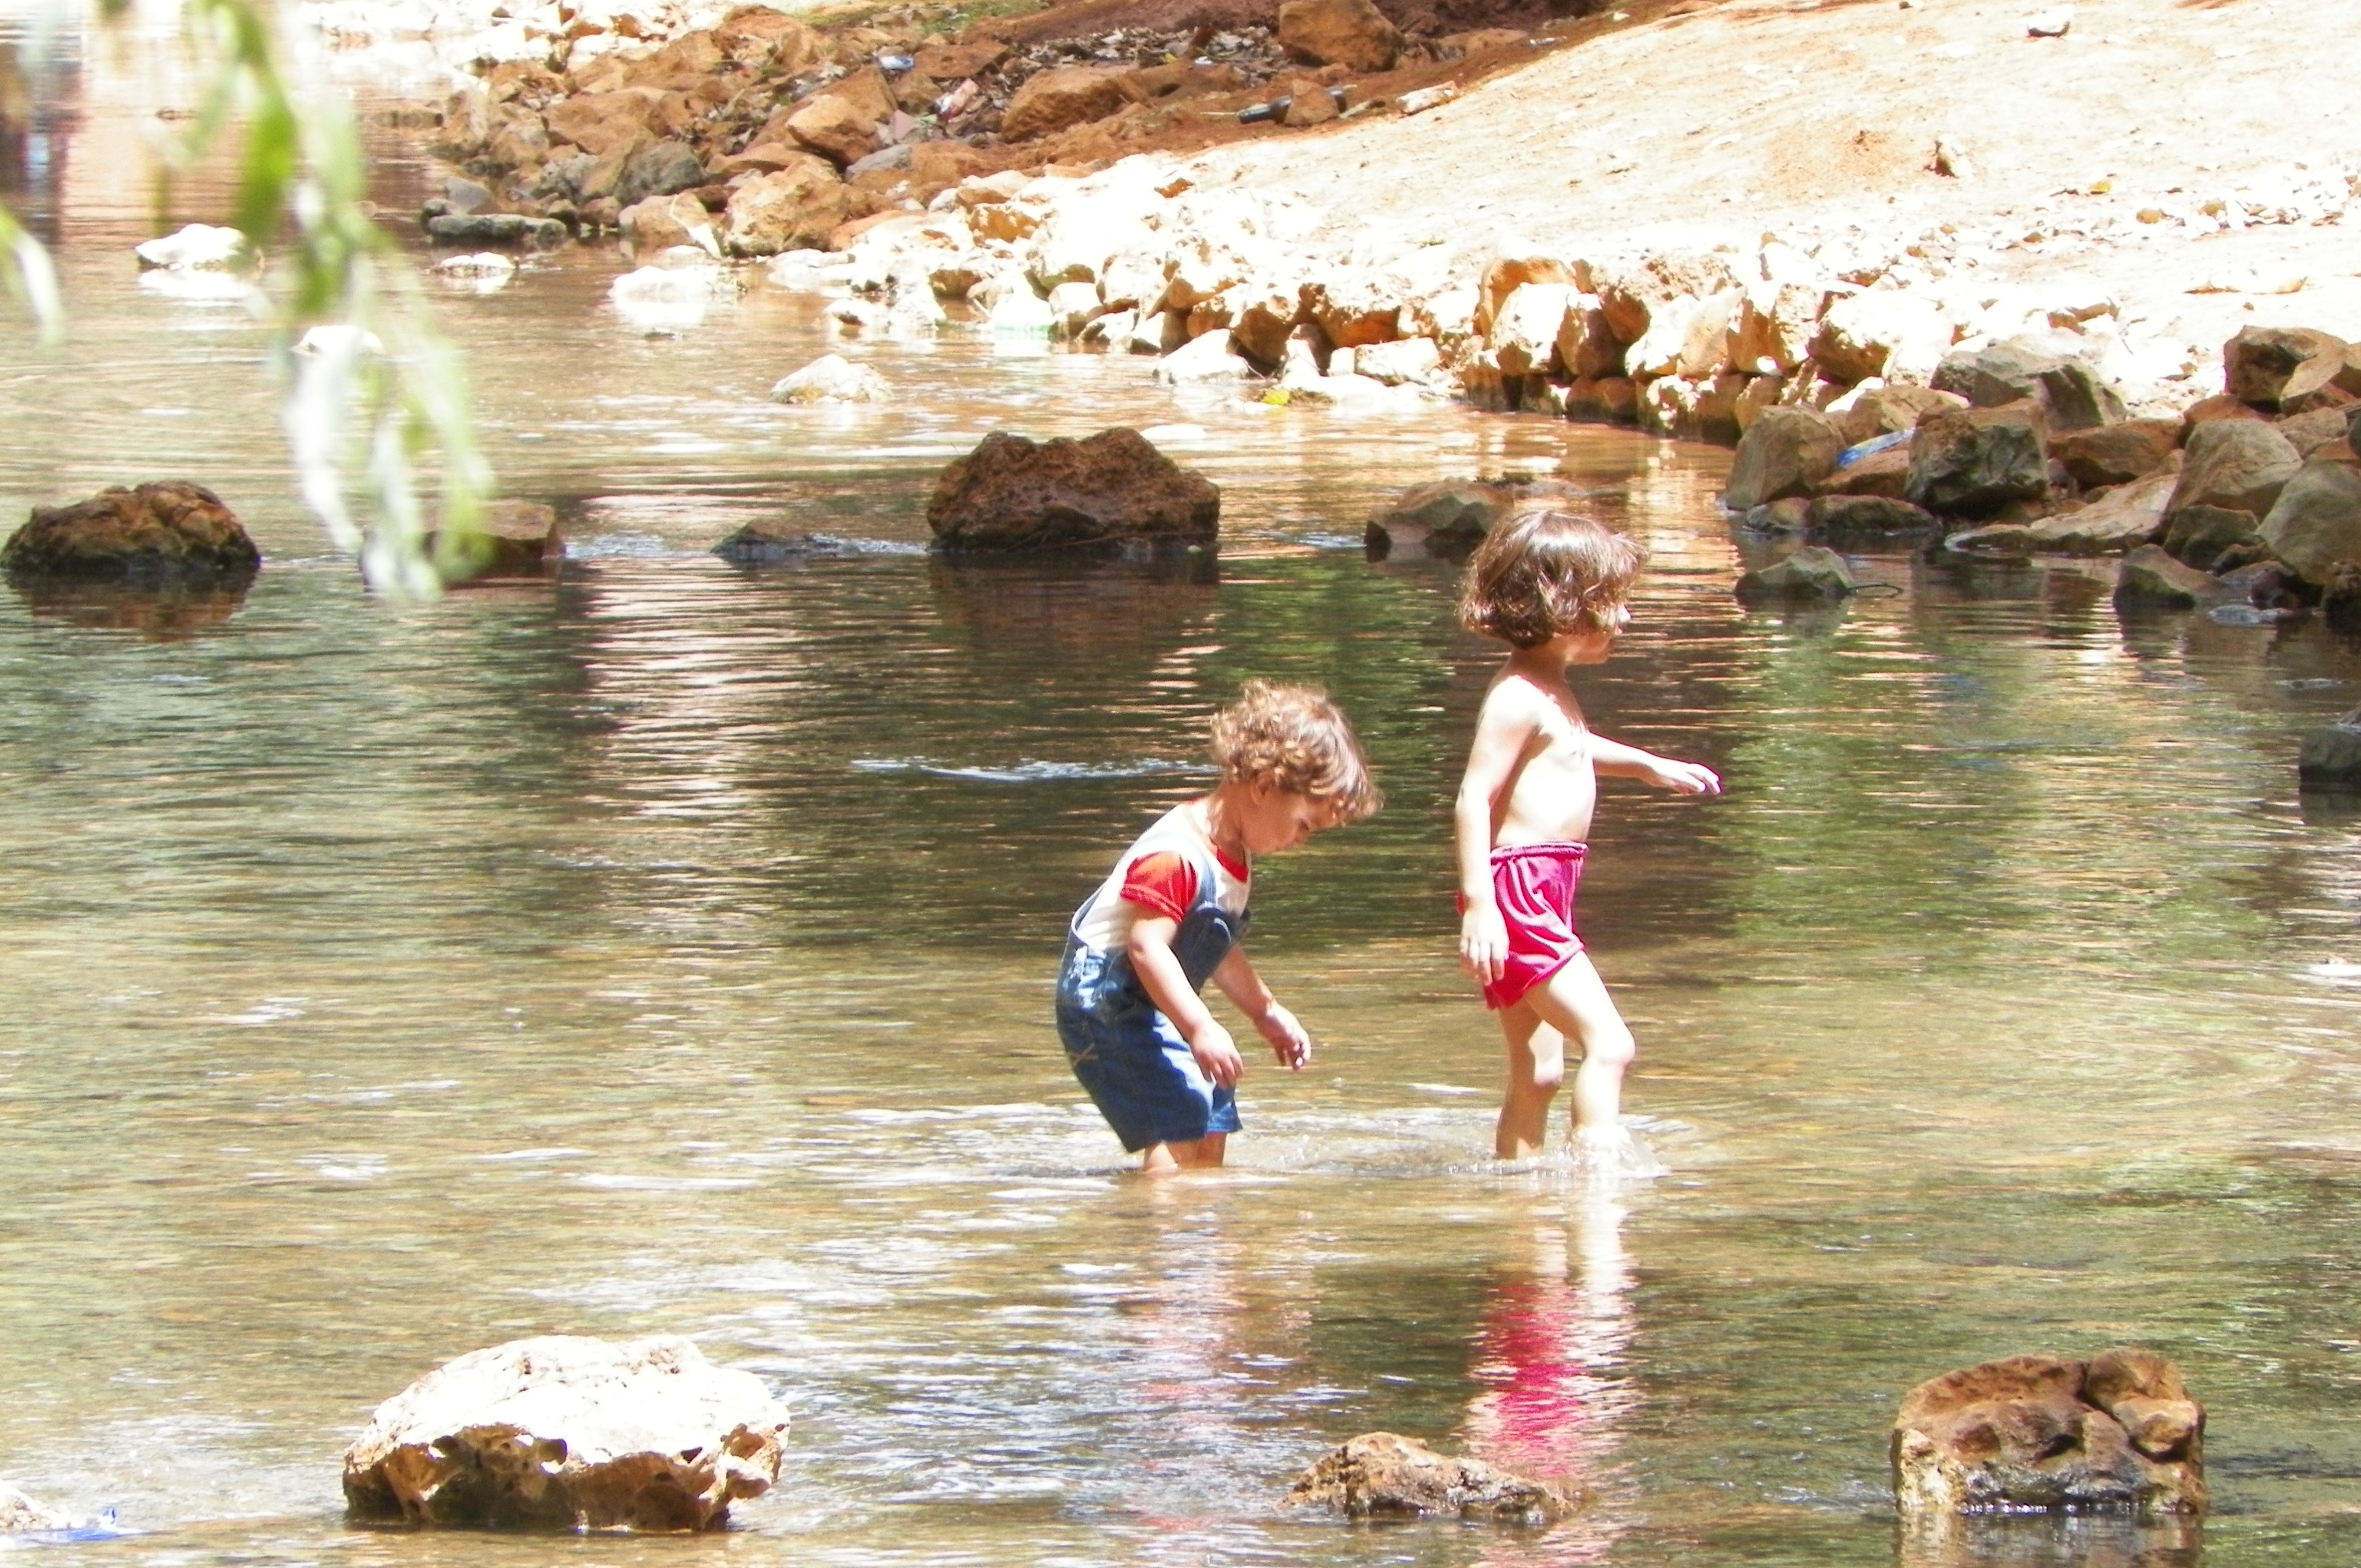
people, river, mud, tourism